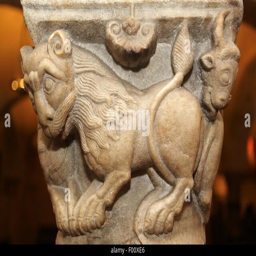
lion sculptures on a column in the chapel of the ecumenical basilica of person